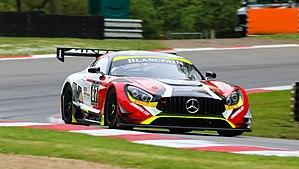
Akka Technologies est un groupe d'ingénierie et de conseil en technologies, fondé et dirigé par Maurice Ricci. Le groupe est positionné sur l'ensemble des secteurs d'activités industriels et tertiaires, à savoir notamment aéronautique, automobile, énergie, ferroviaire, défense, spatial, système d'information, télécommunications. Les sociétés du groupe disposent de plus de cinquante implantations en France ainsi qu'en Allemagne, Belgique, Espagne, Inde, Italie, Maroc, Roumanie, Royaume-Uni, Chine, Amérique du Nord et Suisse.